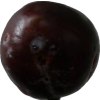
Label: plum